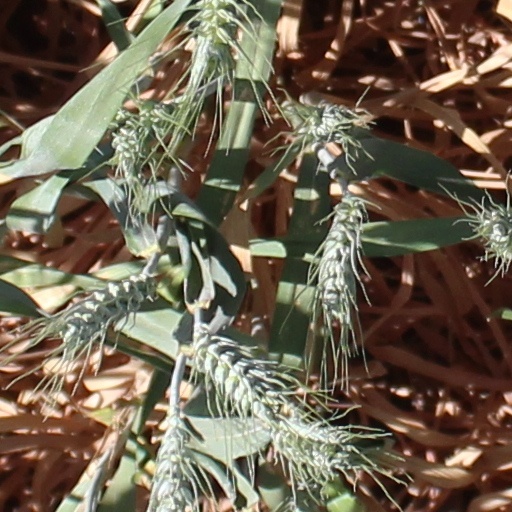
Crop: wheat